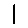
Label: 1